Richard Roeper

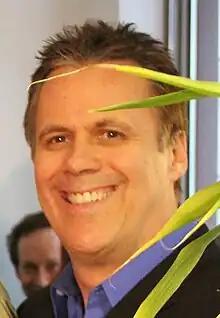
Roeper in 2011

Richard E. Roeper (born October 17, 1959) is an American writer. He is a former columnist and film critic for the "Chicago Sun-Times", where he wrote for 39 years dating back to 1986 until his departure in 2025. He co-hosted the television series "At the Movies" with Roger Ebert from 2000 to 2008, serving as the late Gene Siskel's successor. From 2010 to 2014, he co-hosted "The Roe and Roeper Show" with Roe Conn on WLS-AM. From October 2015 to October 2017, Roeper served as the host of the FOX 32 morning show "Good Day Chicago." Since 2021, he has hosted a podcast entitled "The Richard Roeper Show" for American Eagle. He is a regular contributor to "Windy City Weekend" and its predecessor "Windy City Live" on WLS-TV. In 2025, Roeper joined "RogerEbert.com" as a regular contributor.